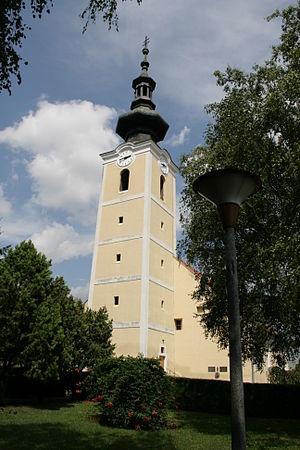
Veľké Úľany est un village de Slovaquie situé dans la région de Trnava.